Castello Ursino

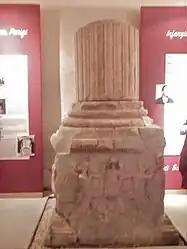
Roman plinth

This room and those following it display finds from the city's Roman theatre, including a huge headless statue, a torso of Hermes and a plinth found by Biscari in 1770 showing a trophy crowned by two Victories and two barbarian prisoners on its sides.